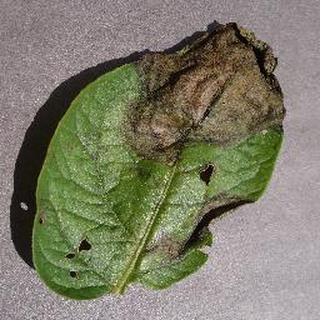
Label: potato_late_blight